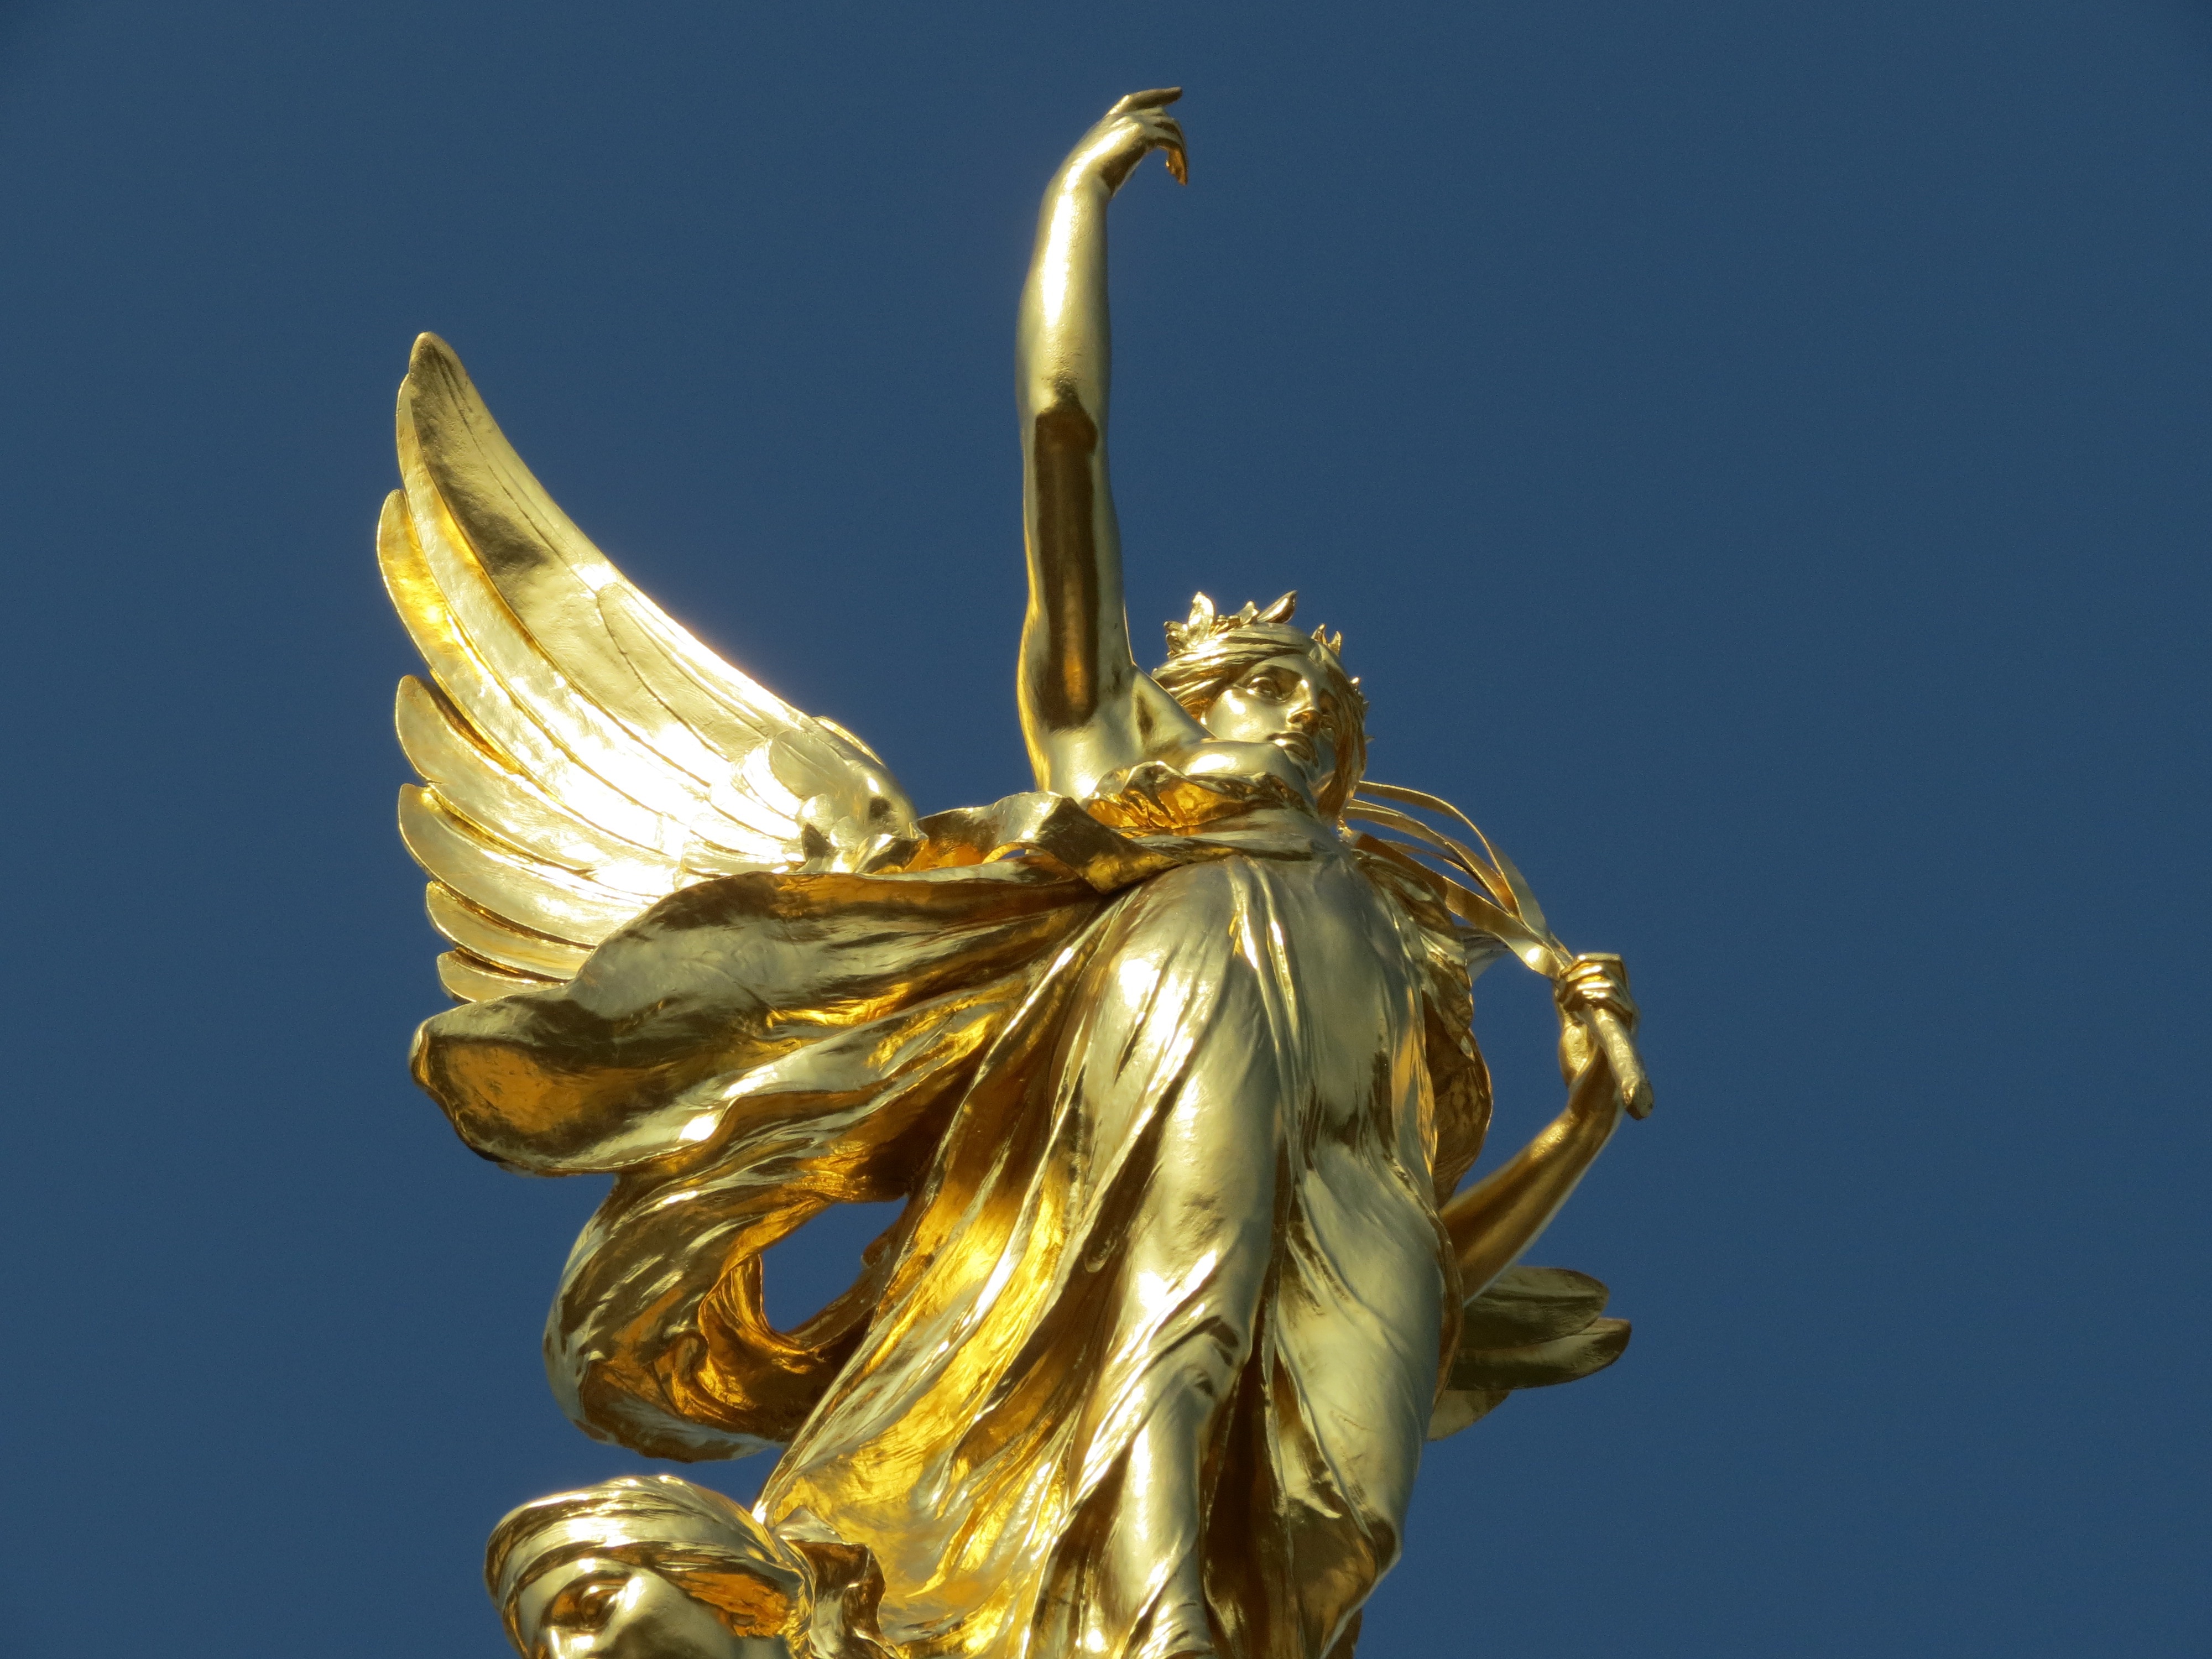
wing, monument, statue, sculpture, art, mythology, bronze sculpture